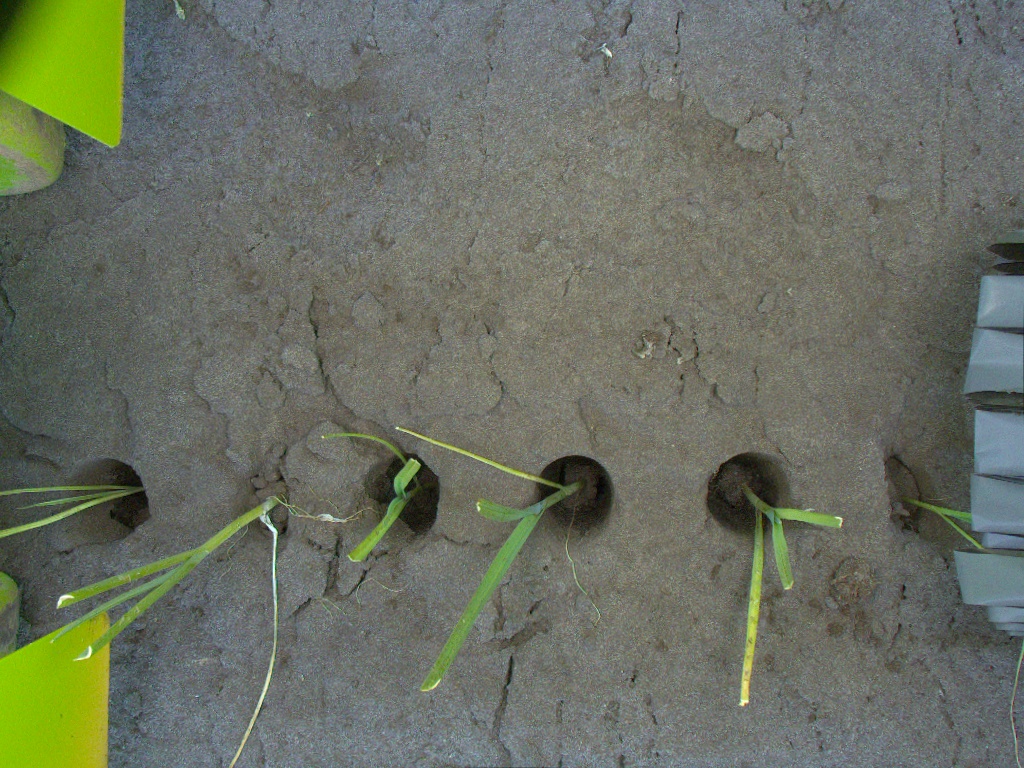
Crop: leek
Objects: stem_leek, stem_leek, stem_leek, stem_leek, stem_leek, stem_leek, leek, leek, leek, leek, leek, leek